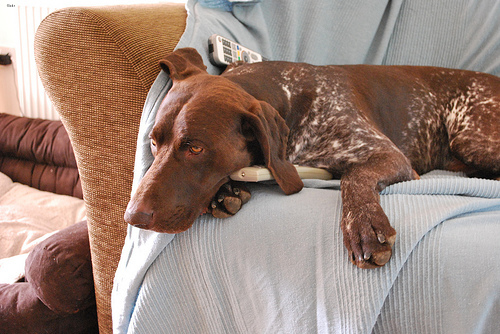
Animal: dog
Breed: german shorthaired